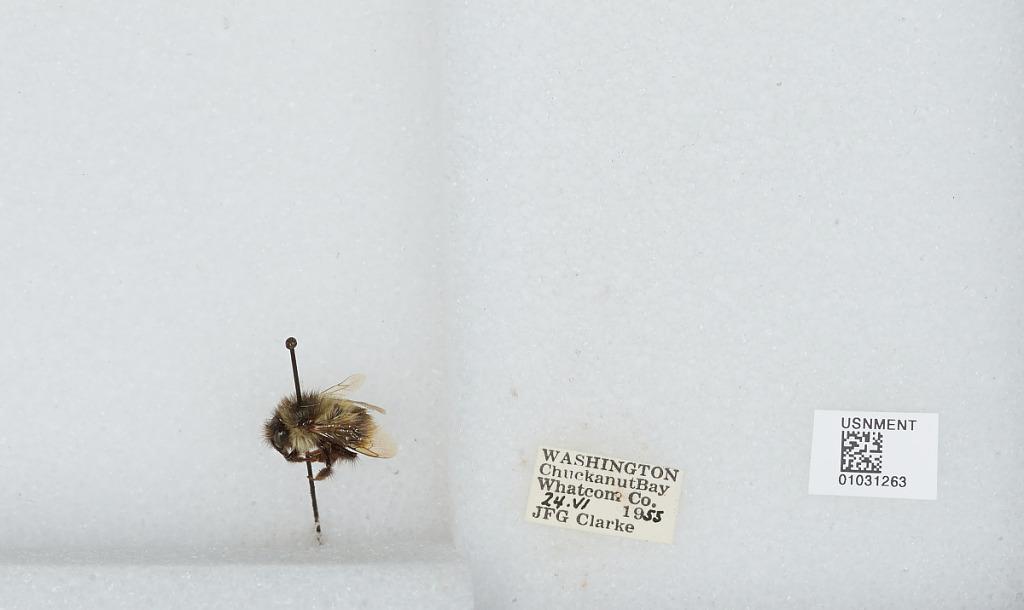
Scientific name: Bombus (Pyrobombus) mixtus Cresson
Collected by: J. Clarke
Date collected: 1955-6-24
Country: United States
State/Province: Washington
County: Whatcom
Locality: Chuckanut Bay
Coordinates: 48.6833, -122.492